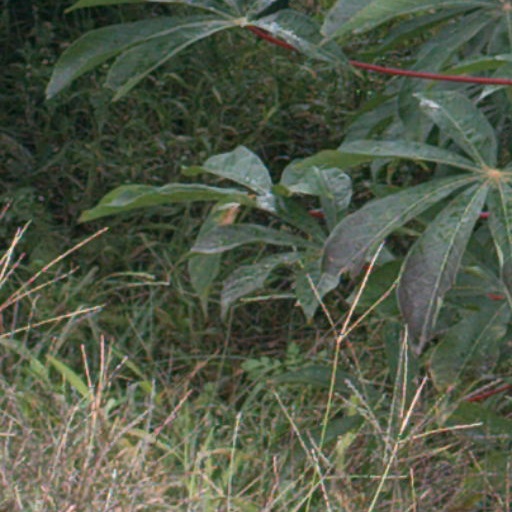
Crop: cassava